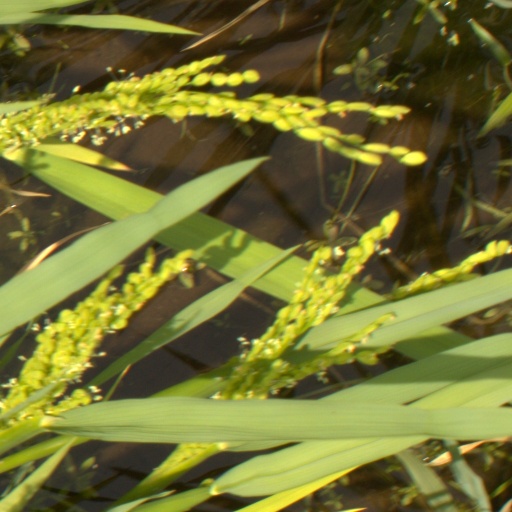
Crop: rice